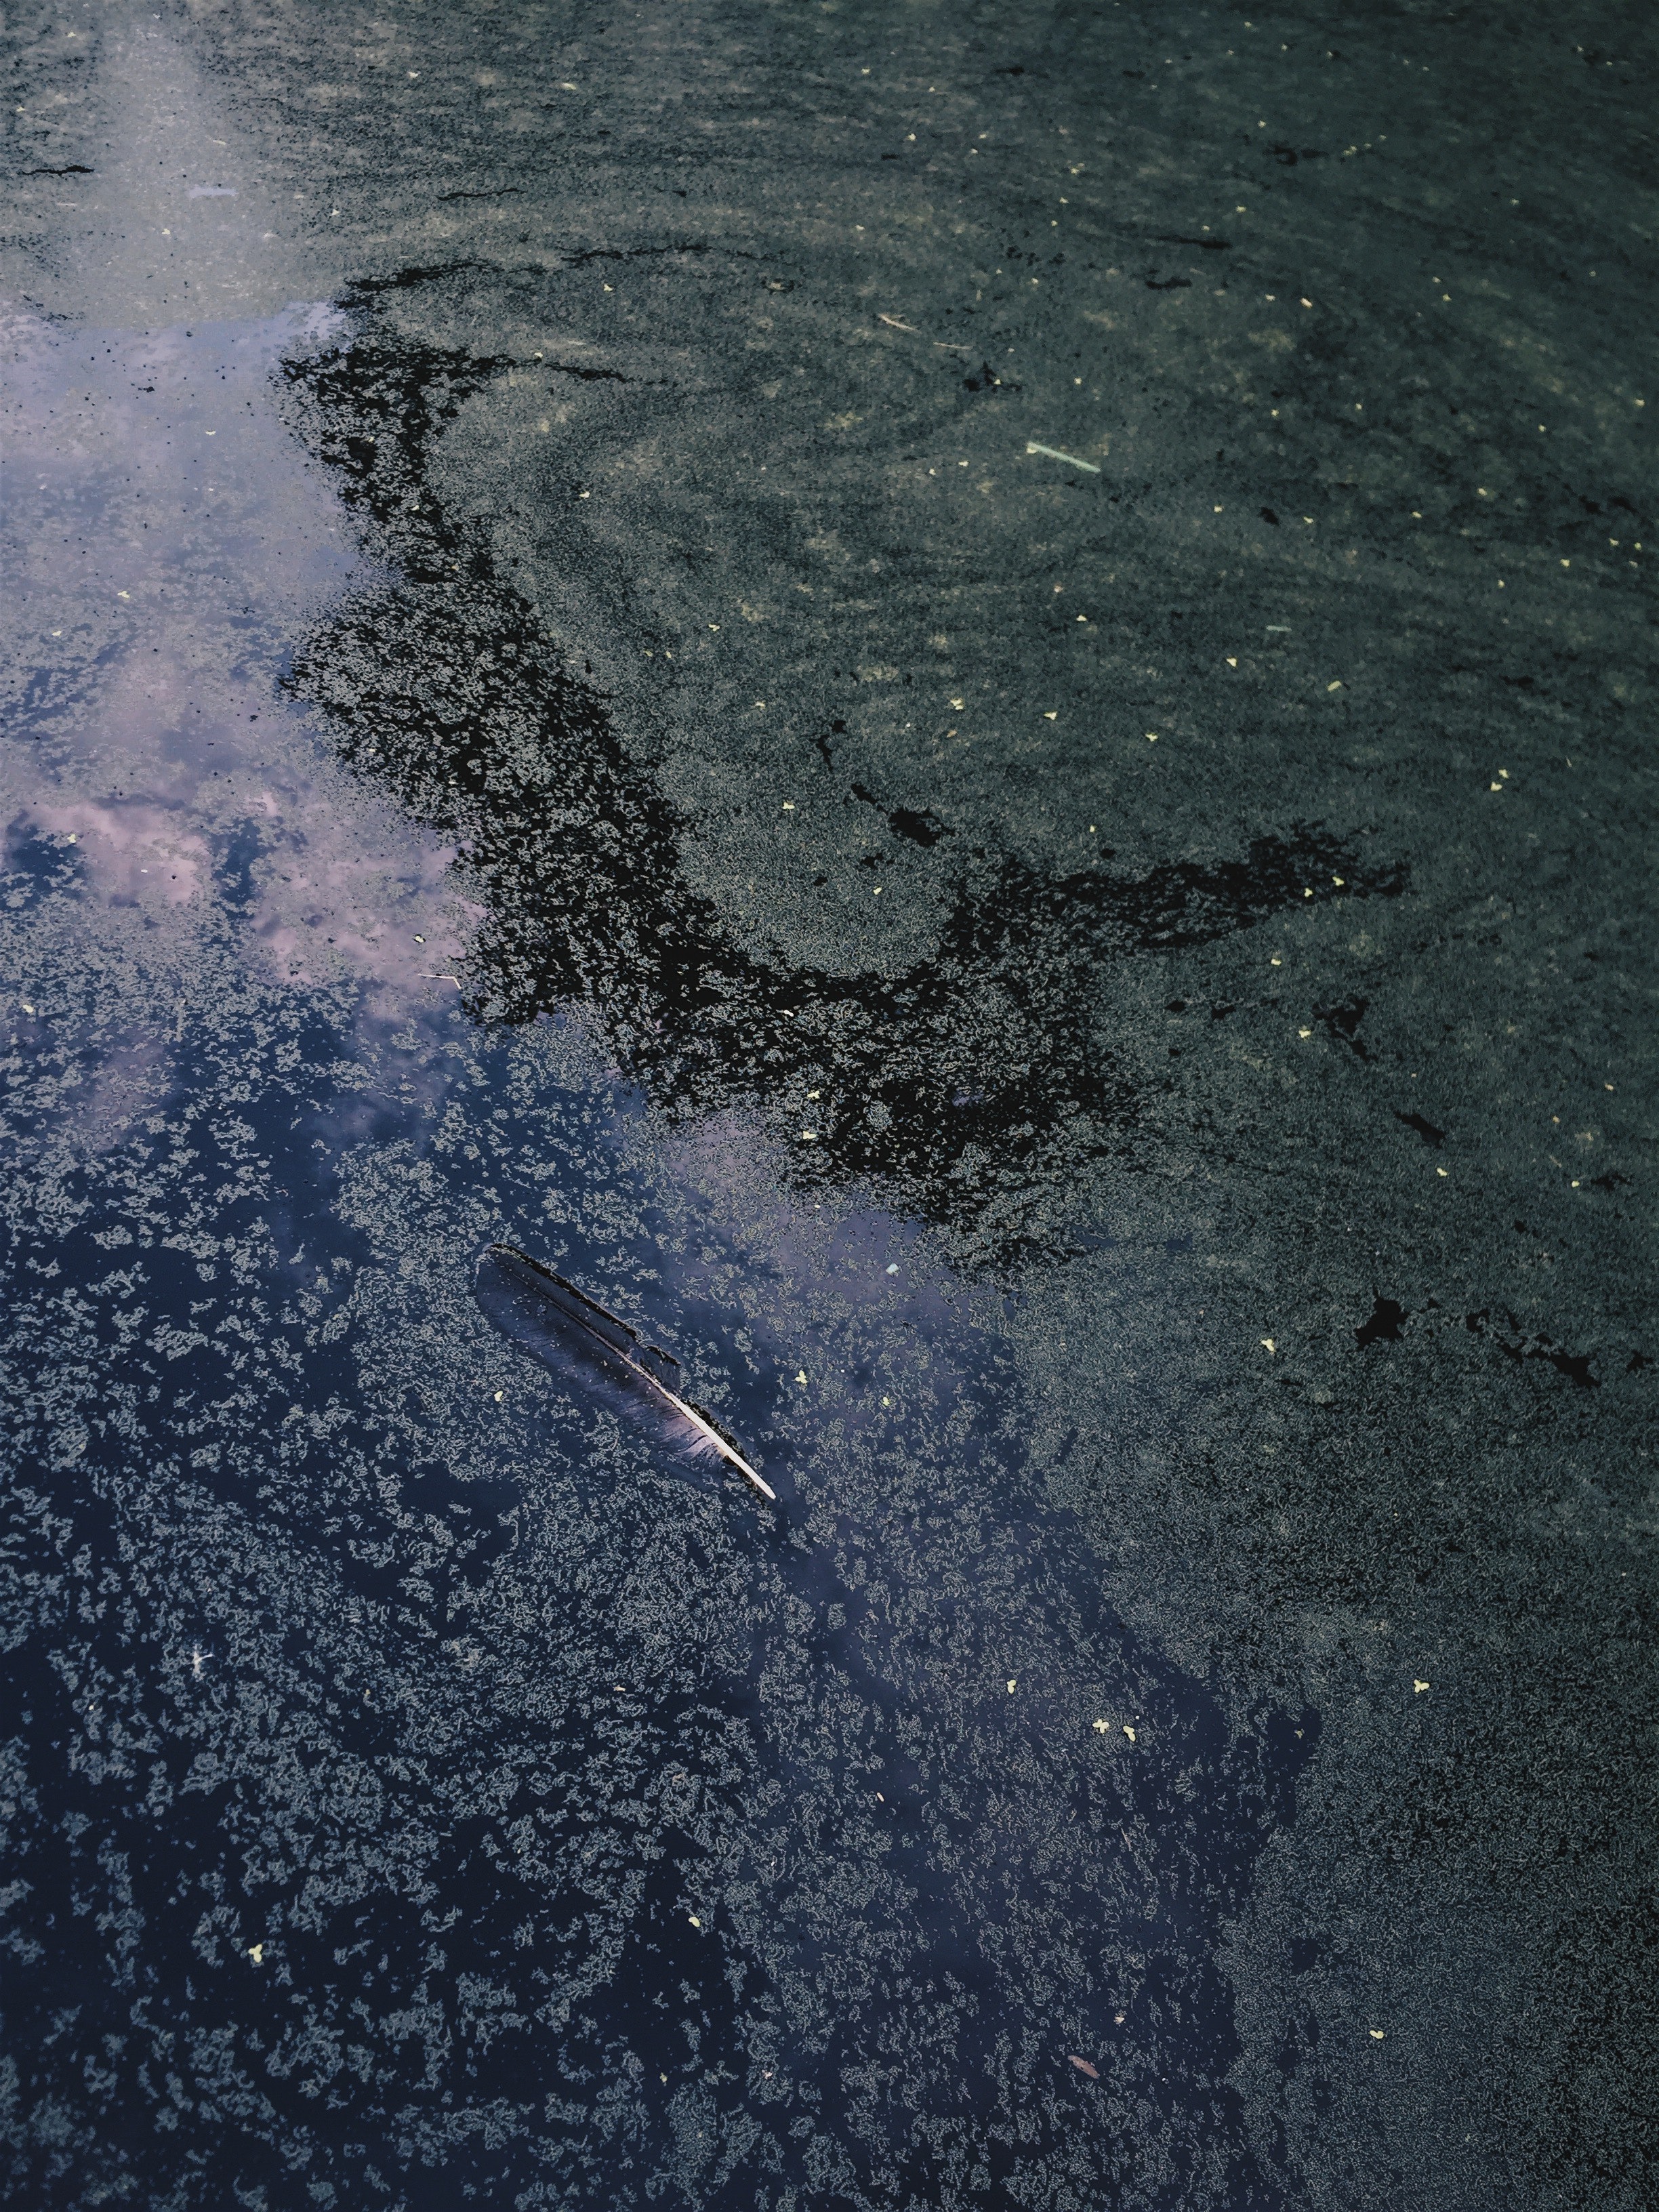
water, black, blue, asphalt, reflection, road surface, tar, sky, tree